Romanian Naval Forces

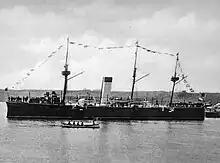
The protected cruiser "Elisabeta" (Elizabeth), built in 1888 by Armstrong

After the War of Independence, two naval rearmament programs were proposed for the Black Sea flotilla. The 1899 program called for six coastal battleships, four destroyers and twelve torpedo boats. None of these ships were ever built, while the battleship "Potemkin" was returned 1 day after being acquired. The 1912 naval program envisioned six 3,500-ton light cruisers, twelve 1,500-ton destroyers and a submarine. Four destroyers (and allegedly a submarine) were actually ordered from Italy but were not delivered, as the Italian Navy requisitioned them in 1914. Three 340-ton coastal submarines were ordered from France in early 1917, but these were also requisitioned at the end of the year and completed for the French Navy as the "O'Byrne" class. The largest Romanian Black Sea ship was the old cruiser , laid down in 1888. The protected cruiser had guarded the mouths of the river Danube during the Second Balkan War, but she was disarmed when World War I began. Her armament was emplaced on the bank of the Danube River to protect against possible attacks by Austro-Hungarian river monitors, and she remained in Sulina for the duration of the war. The Romanian Black Sea squadron also had four old gunboats from the 1880s, which were of limited value, and three old "Năluca"-class torpedo boats, built in France. The Romanian Navy had to rely on the armed merchant ships of the state merchant marine, known as SMR ("Serviciul Maritim Român"). The steam liners "Regele Carol I", "România", "Împăratul Traian" and "Dacia" were converted into auxiliary cruisers.